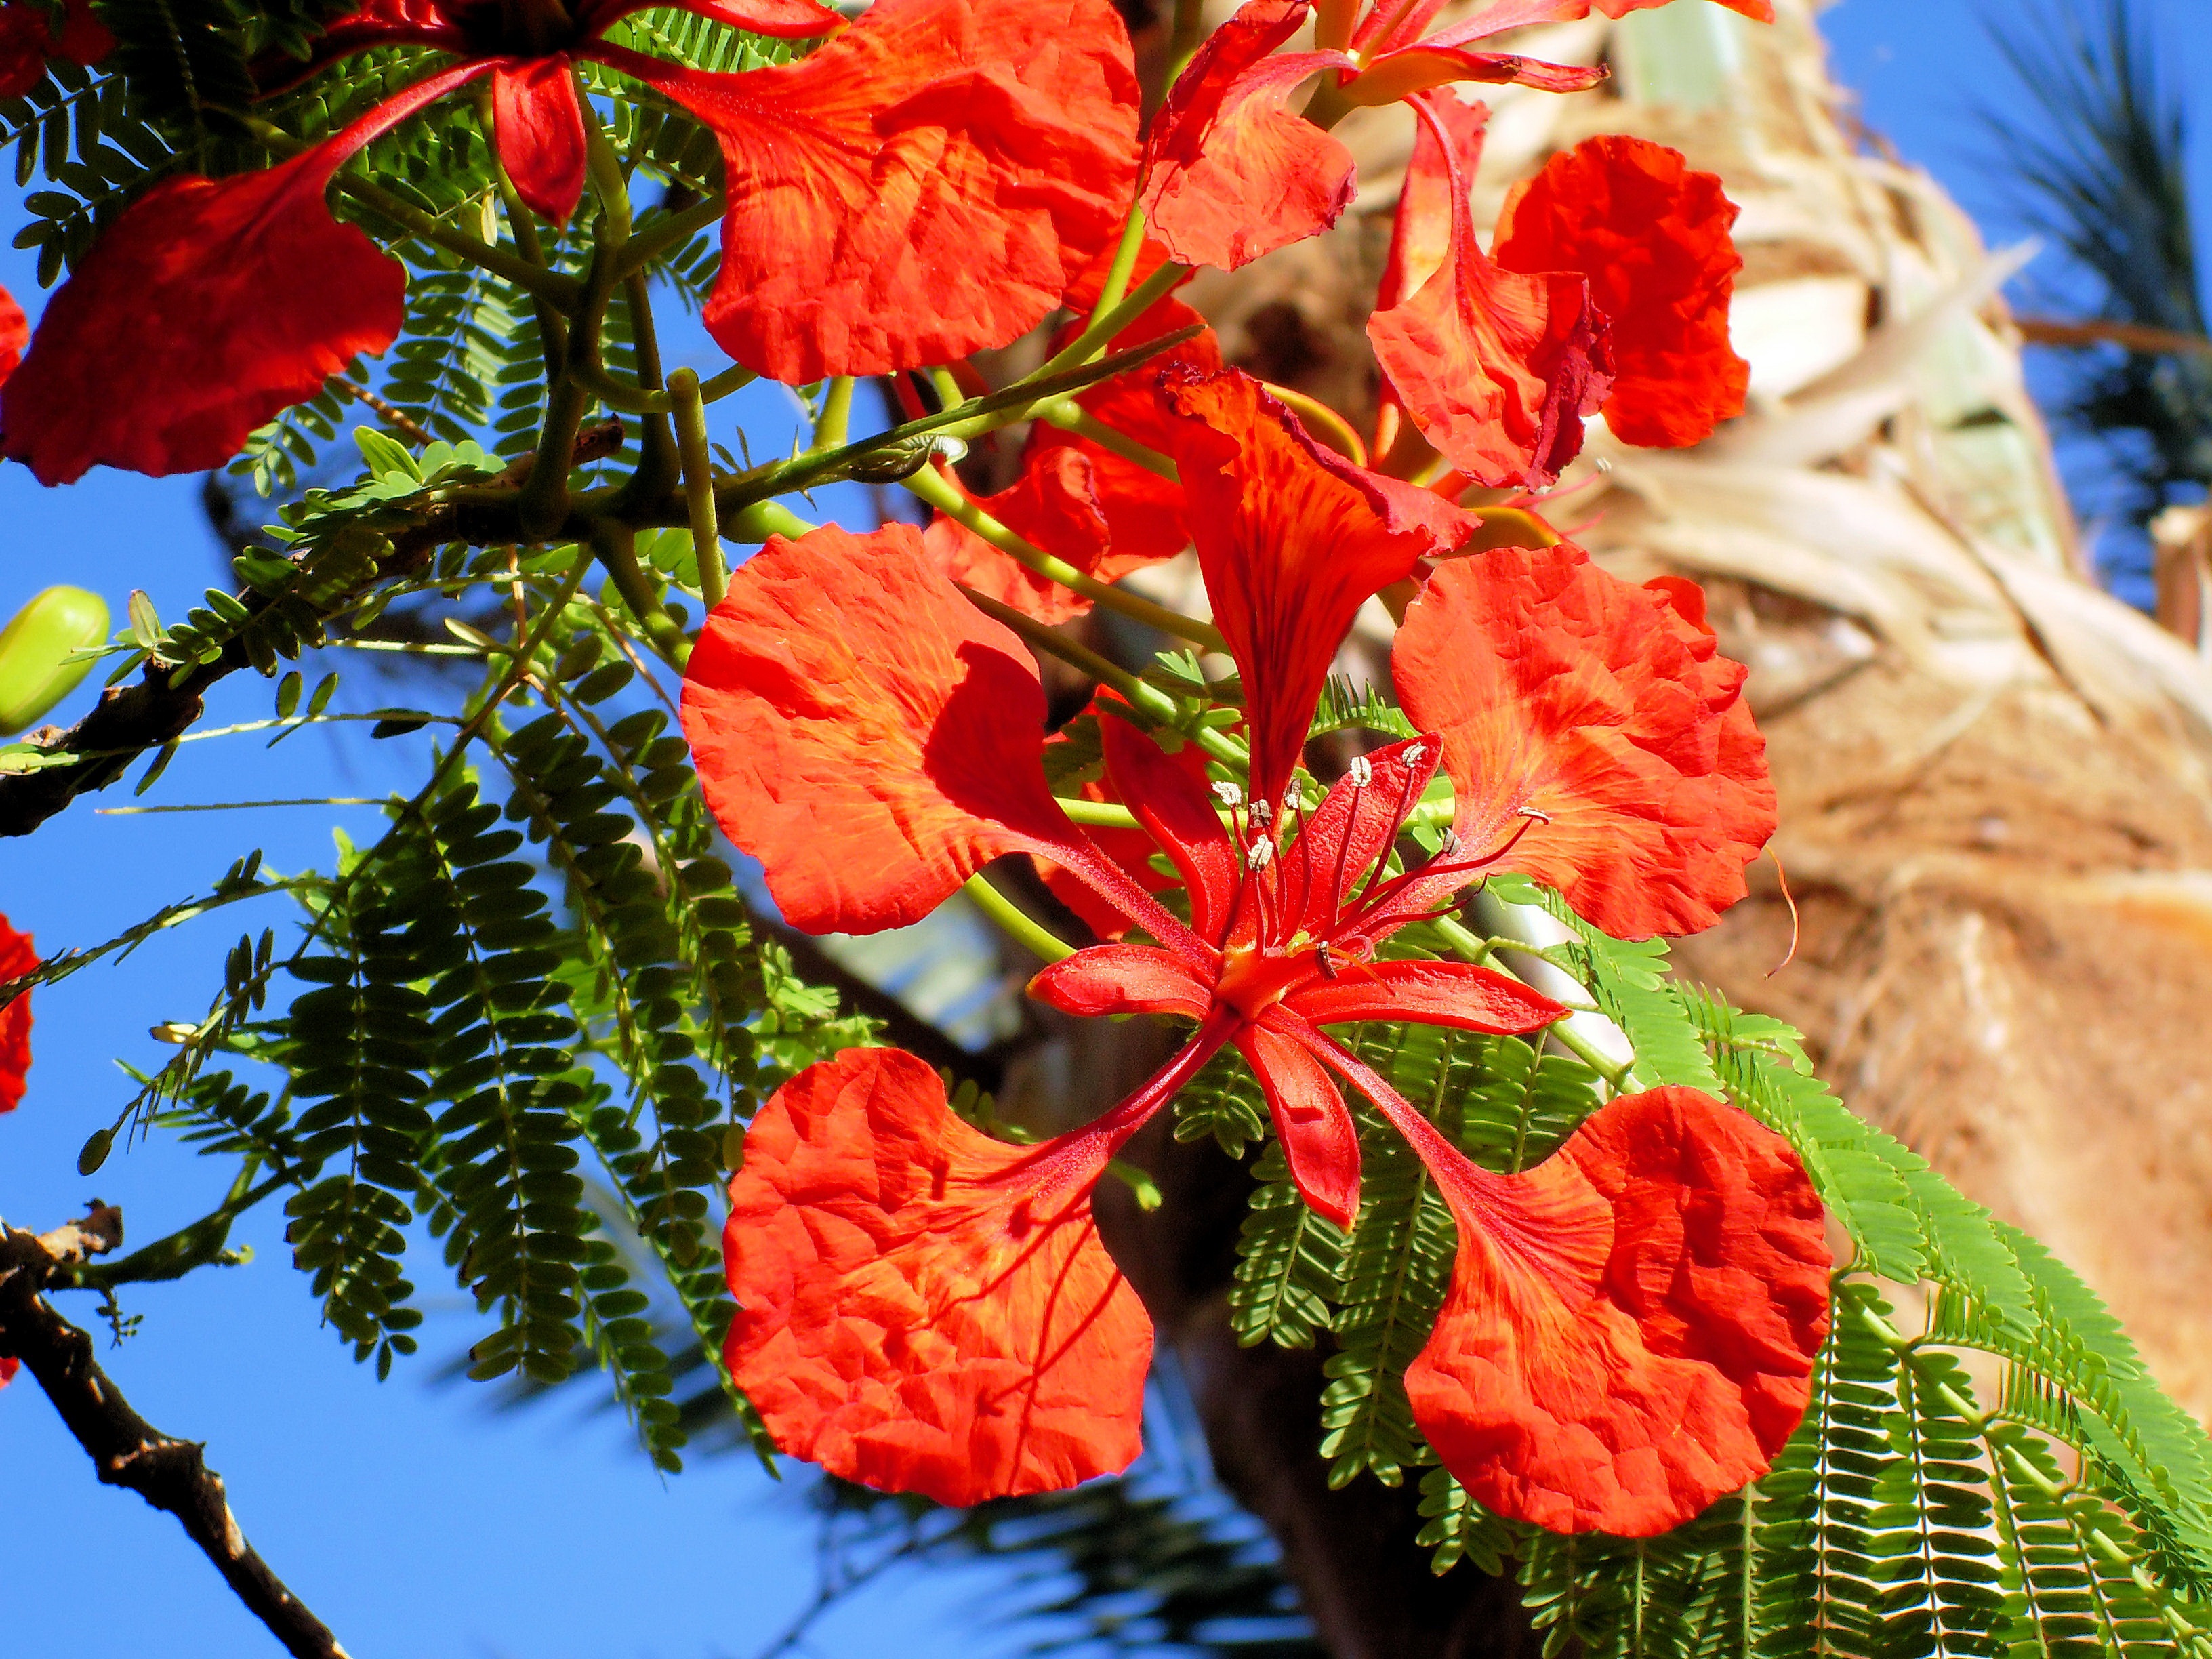
tree, plant, leaf, flower, petal, red, autumn, botany, flora, season, tropic, shrub, floristry, flowering plant, flower bouquet, exotic flower, tropical tree, delonix regia, land plant